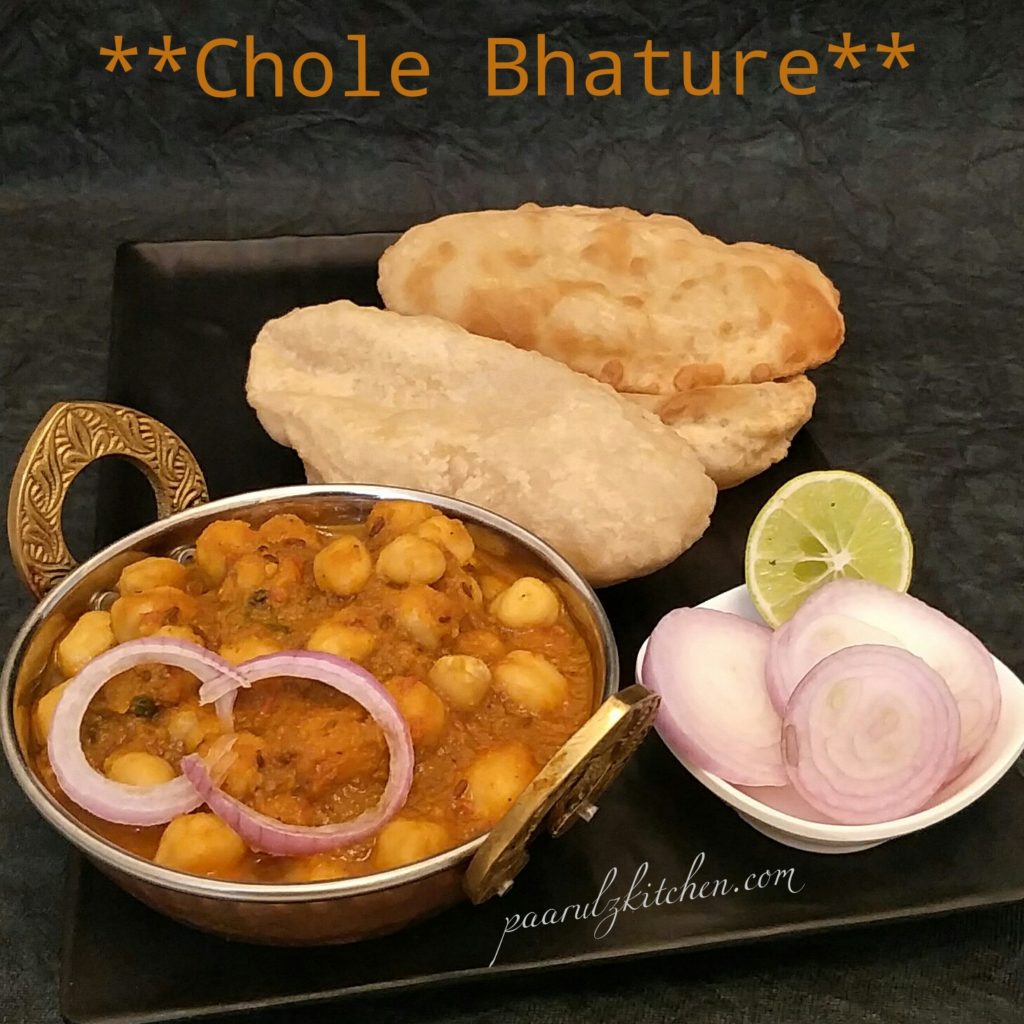
Dish: chole_bhature